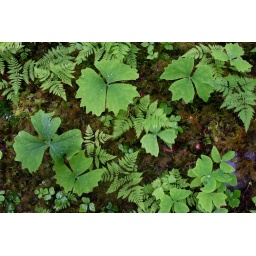
forest floor in Olympic rainforest, Washington State, May 2005.